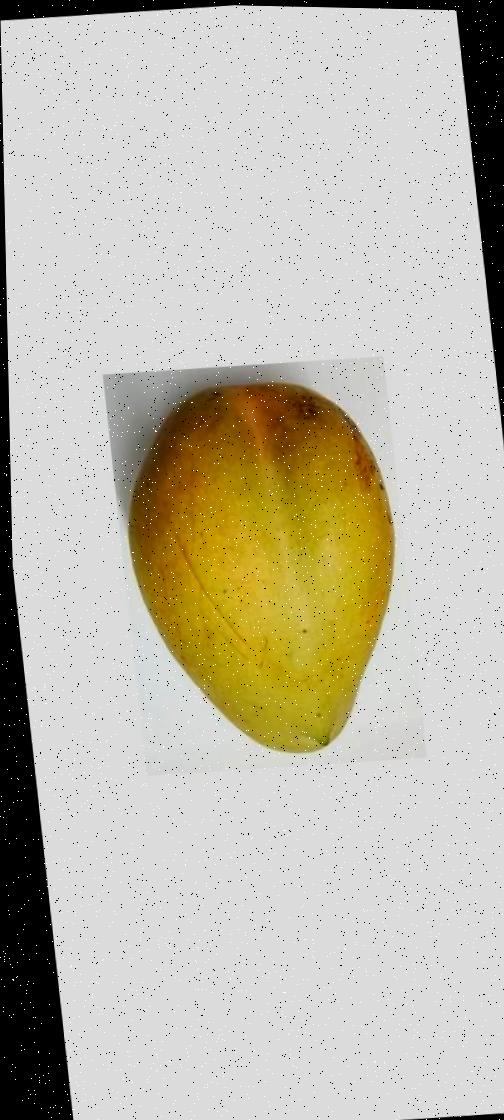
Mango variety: Bari-11